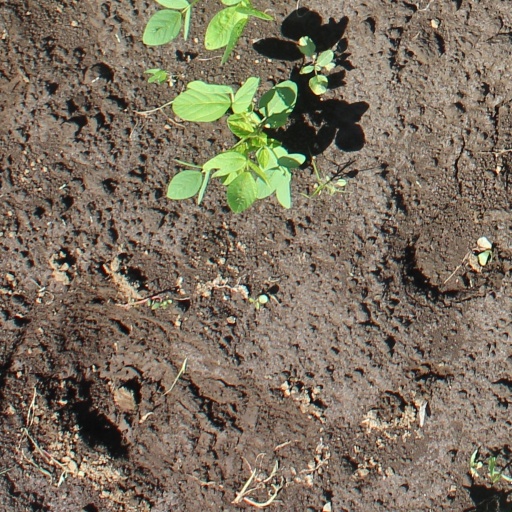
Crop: soybean